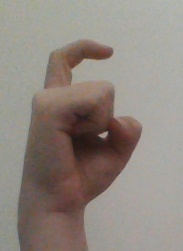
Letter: ra